Liza Mundy

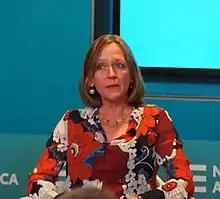
Mundy in 2017

Liza Mundy (born July 8, 1960) is an American journalist, non-fiction writer, and fellow at New America Foundation.